Buchanan (car)

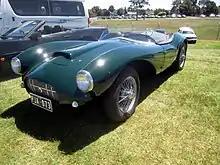
1960 Buchanan.

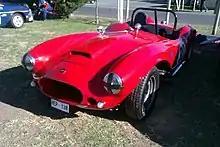
The Repco Ricardian, built in 1958, has a Buchanan body on a spaceframe chassis constructed by Albert Ludgate.

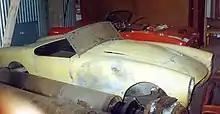
Buchanan Cobra #1 as photographed in 1993.

N H Buchanan Motor Co Pty Ltd was an Australian kit car manufacturer. It made sports cars in the 1950s.